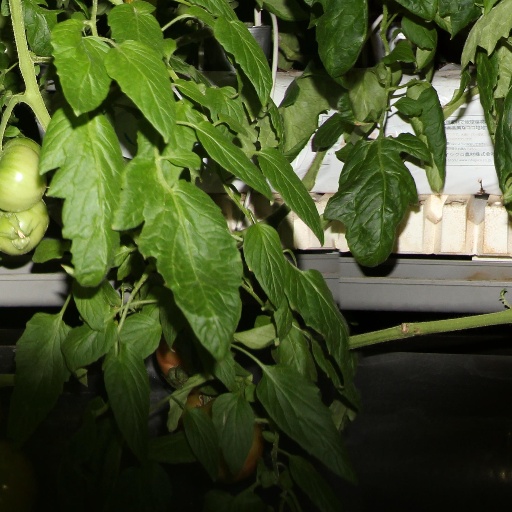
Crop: tomato